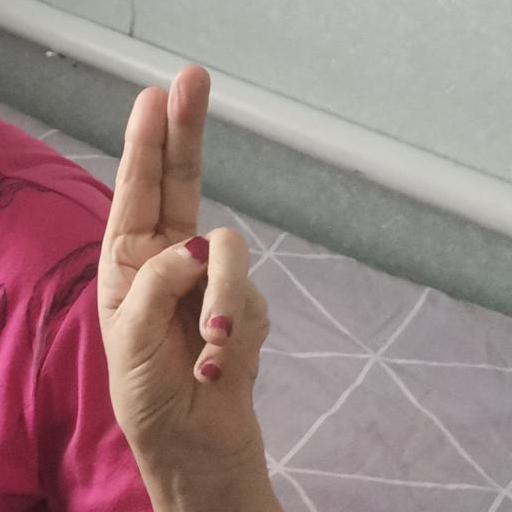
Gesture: two_up